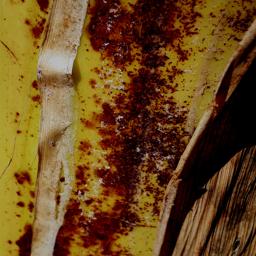
Label: PSEUDOSTEM WEEVIL